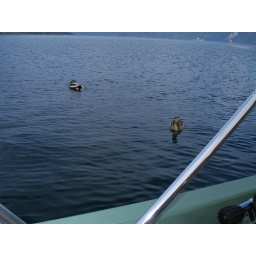
Left the boat in this photo to show how close the ducks came. They swam rigt up to the boat.